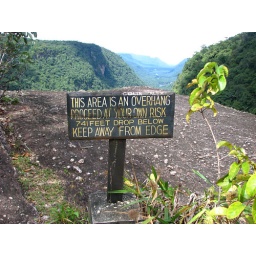
Warning sign at the famous overhanging rock beside the lip of Kaieteur. Guyana, 18 March, 2008